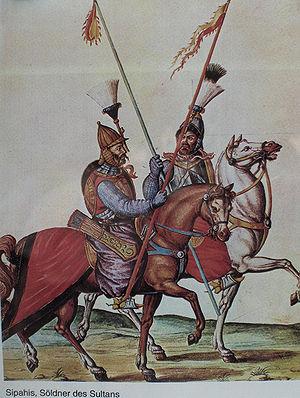
Sipahi, fut le nom de plusieurs corps de cavalerie ottomane. Il donna plus tard le nom de « Spahi » à des unités de cavalerie spécifiques aux armées coloniales françaises et italiennes pendant les XIXᵉ et XXᵉ siècles.
L’histoire de l’armée ottomane peut être divisée en cinq périodes principales. Les bases de ce qu'elle deviendra sont posées entre 1299 avec la fondation de l'empire ottoman et 1453. La « période classique » débute en 1451 avec le couronnement du sultan Mehmed II, jusqu'à la paix de Zsitvatorok en 1606. Les réformes militaires couvrent une période qui s'étend de 1606 à 1826, où l'armée ottomane entre dans ce qui est appelé la « période moderne » jusqu'au milieu du XIXᵉ siècle. Le déclin de l'empire et de son armée commence en 1861 avec le règne du sultan Abdülaziz et s'effondre en 1918 après l'armistice de Moudros.
Les guerres ottomanes en Europe sont les guerres qui, après la chute de Constantinople, ont opposé l’Empire ottoman en expansion au nord et à l'ouest, à l’Europe chrétienne du XIVᵉ siècle au XVIIIᵉ siècle.